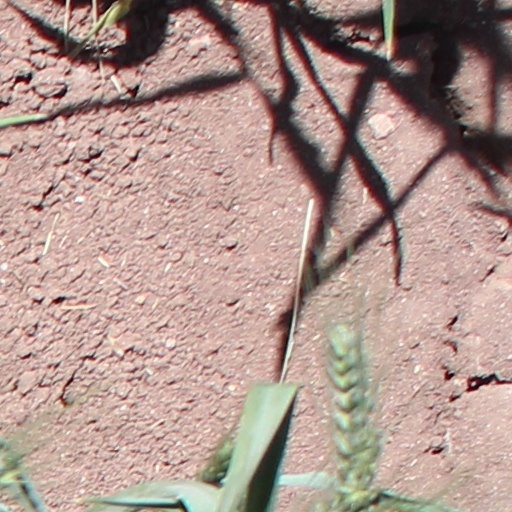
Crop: wheat